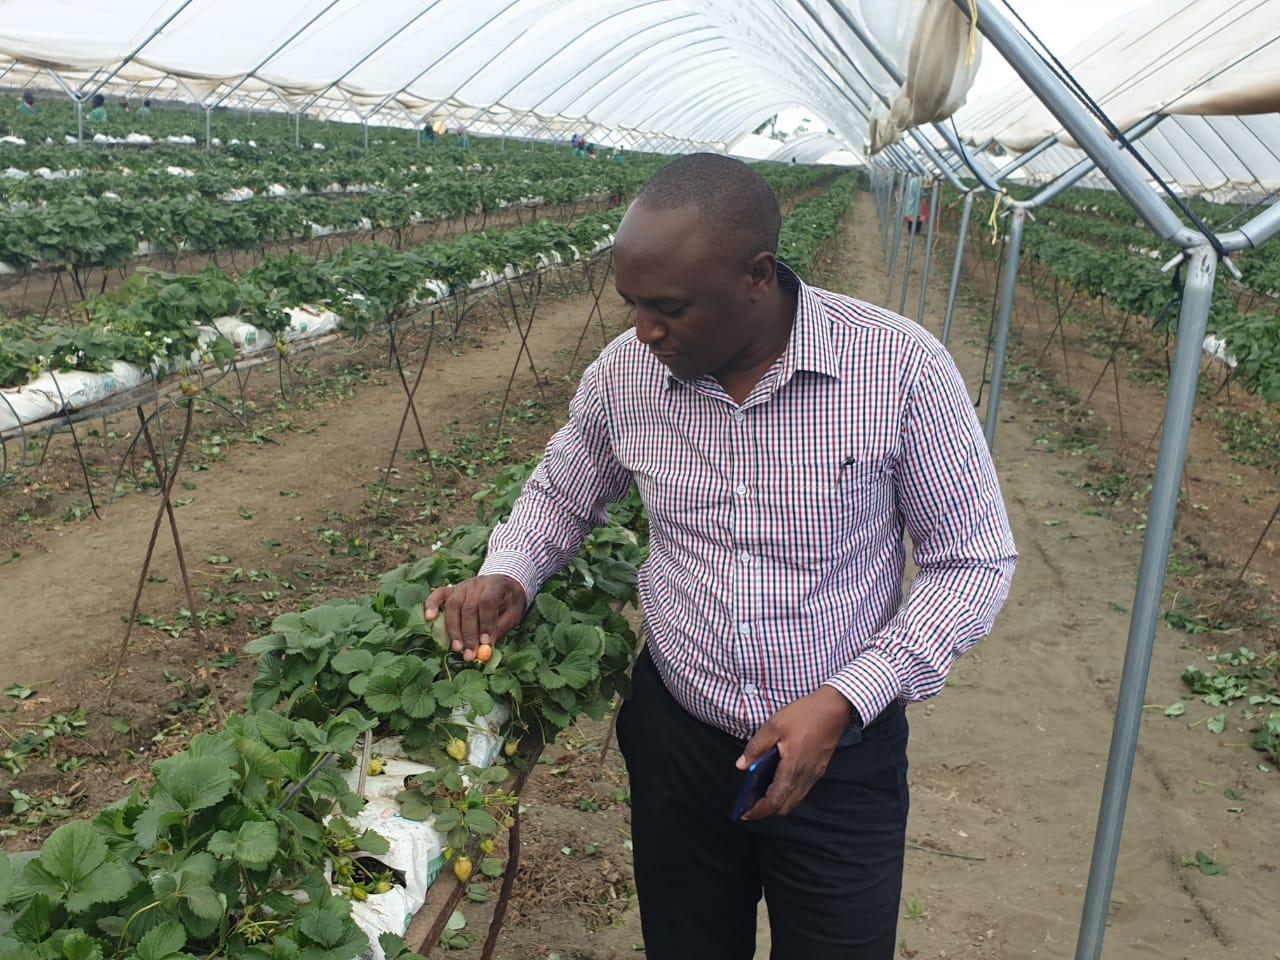
Mkulima amevaa shati la mikono mirefu na suruali, akiwa ndani ya [cs]green house[cs]yenye mimea iliyopandwa kwenye mistari. Anaonekana akikagua au kushika moja ya mimea hiyo. Mazingira yanaonyesha kilimo cha kisasa cha umwagiliaji au kilimo cha mboga.